USS Charles S. Sperry

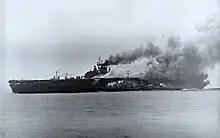
USS "Charles S. Sperry" alongside USS "Bunker Hill", 11 May 1945.

"Sperry" turned south with her force for strikes against Okinawa. The destroyer joined in a bombardment of the Japanese airstrip on tiny but critically located Minami Daito Shima 27 March. Close air support was provided by TF 38 as the invasion began on 1 April 1945, and "Sperry" served as plane guard and radar picket for her force. On 7 April, planes from the carriers she screened joined in sending , her accompanying cruiser, and four of eight guardian destroyers to the bottom. "Sperry" herself fired often, aiding in splashing planes of the "kamikaze" strikes hurled at her force on 11, 14, 16, and 29 April, and 11 May. When and fell victim to "kamikazes", "Sperry" stood by them, aiding in damage control, and rescuing men from the water.